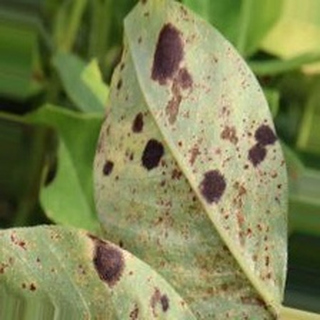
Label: groundnut_rust